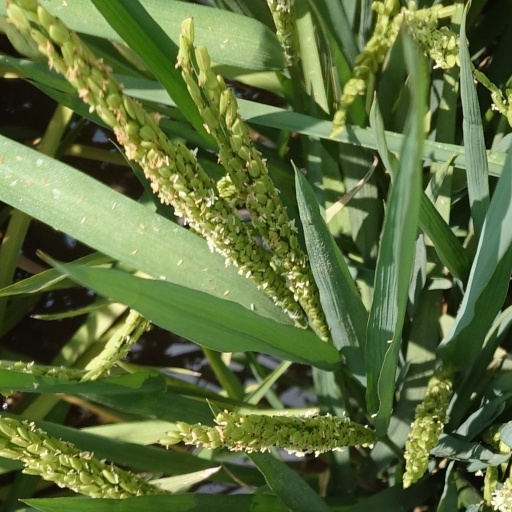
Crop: rice